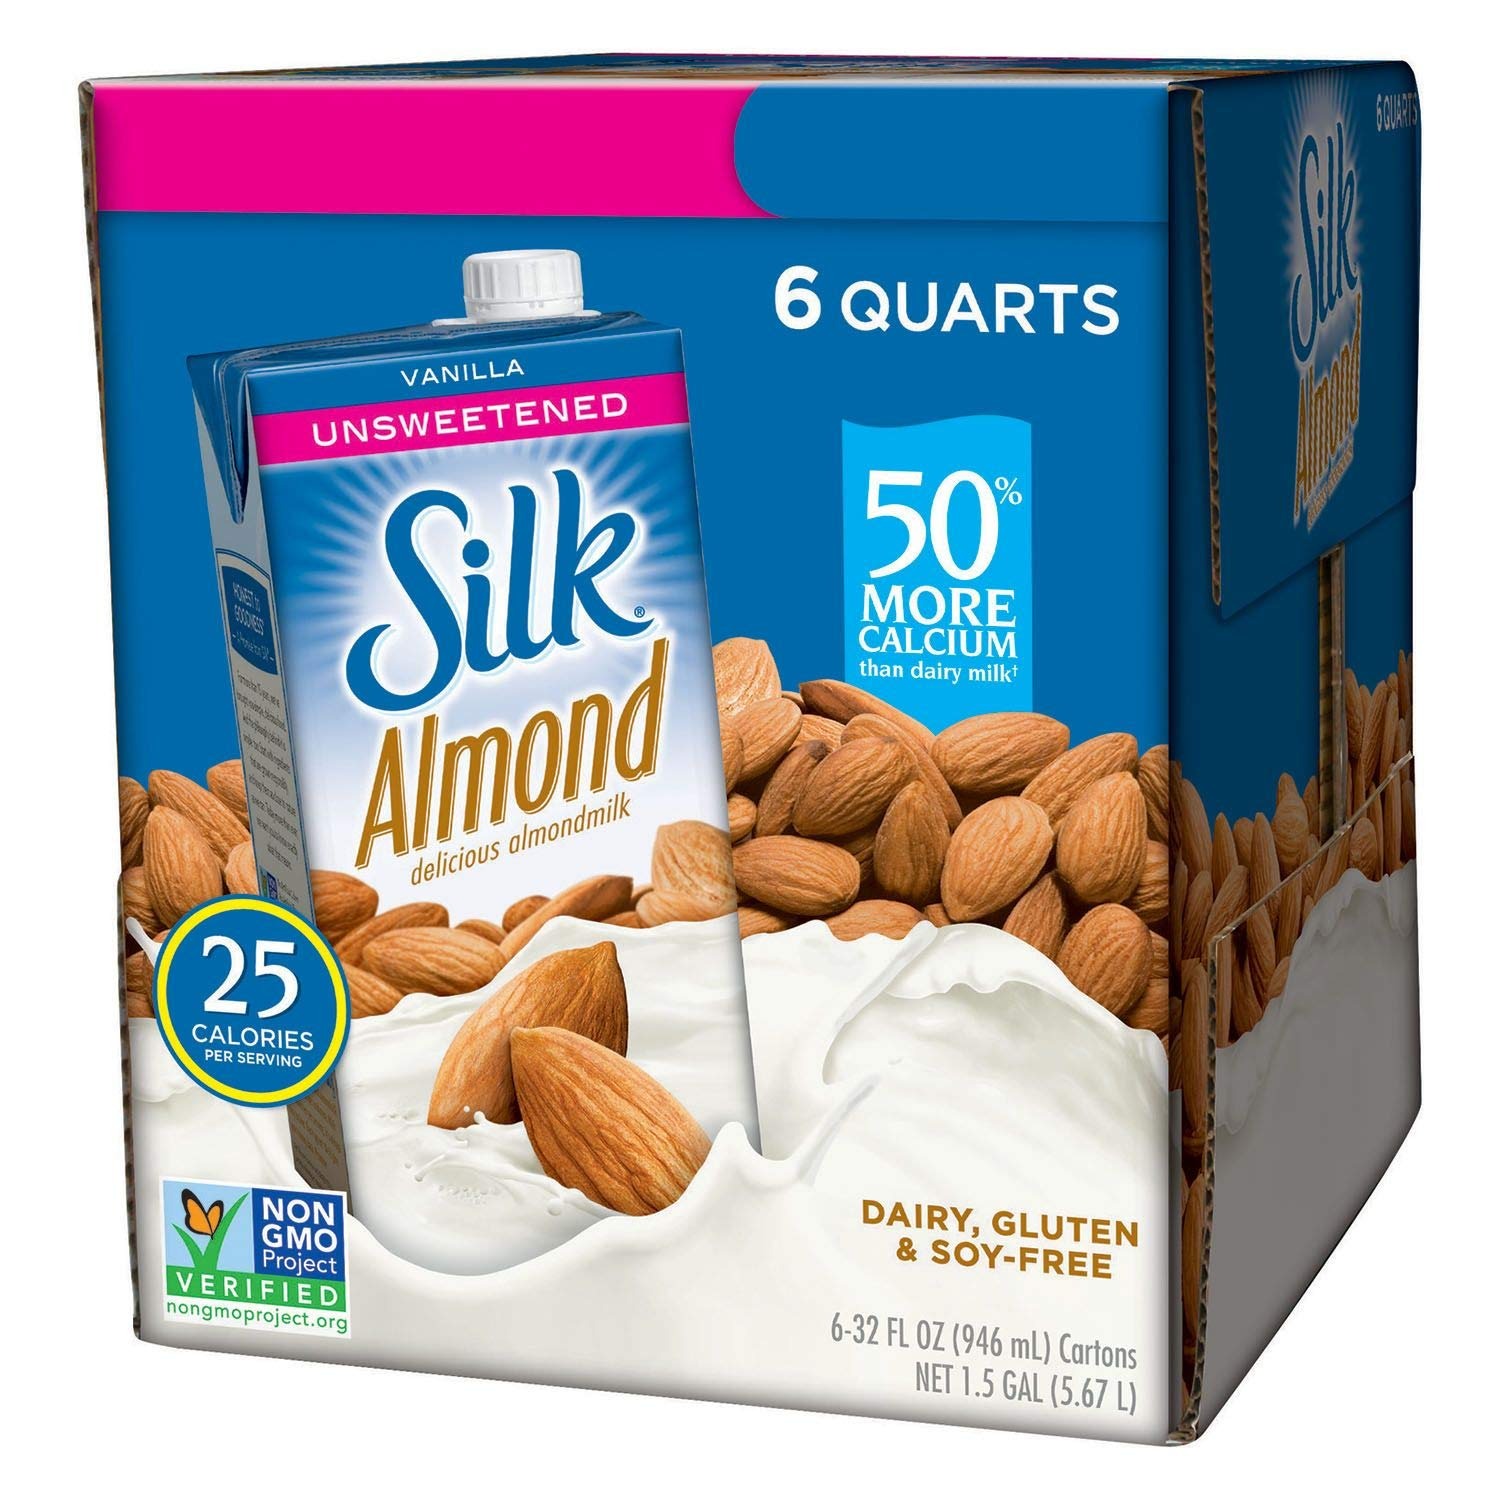
Item Name: Almond Breeze Almond Milk, Unsweetened Original, 32 Ounce (Pack of 6)
Value: 192.0
Unit: Fl Oz

Price: 9.495